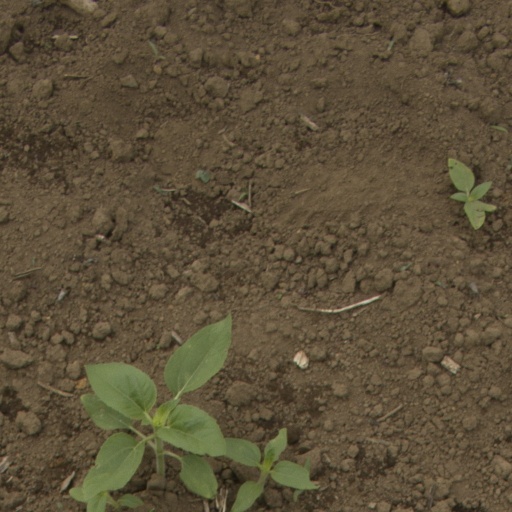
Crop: Jerusalem artichoke